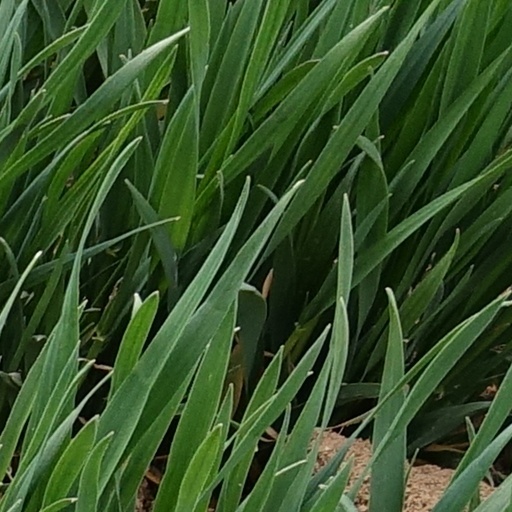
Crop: wheat